Come over to My House

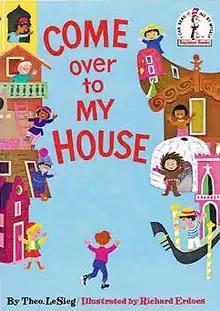

Come over to My House is a 1966 children's book written by Dr. Seuss and illustrated by Richard Erdoes. The name "Theo. LeSieg" was a pen name of Theodor Geisel, who is more commonly known by another pen name, Dr. Seuss.